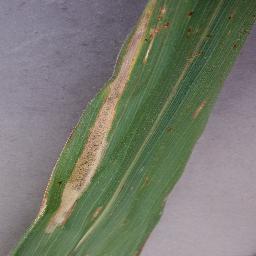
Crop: corn
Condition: (maize)_northern_blight